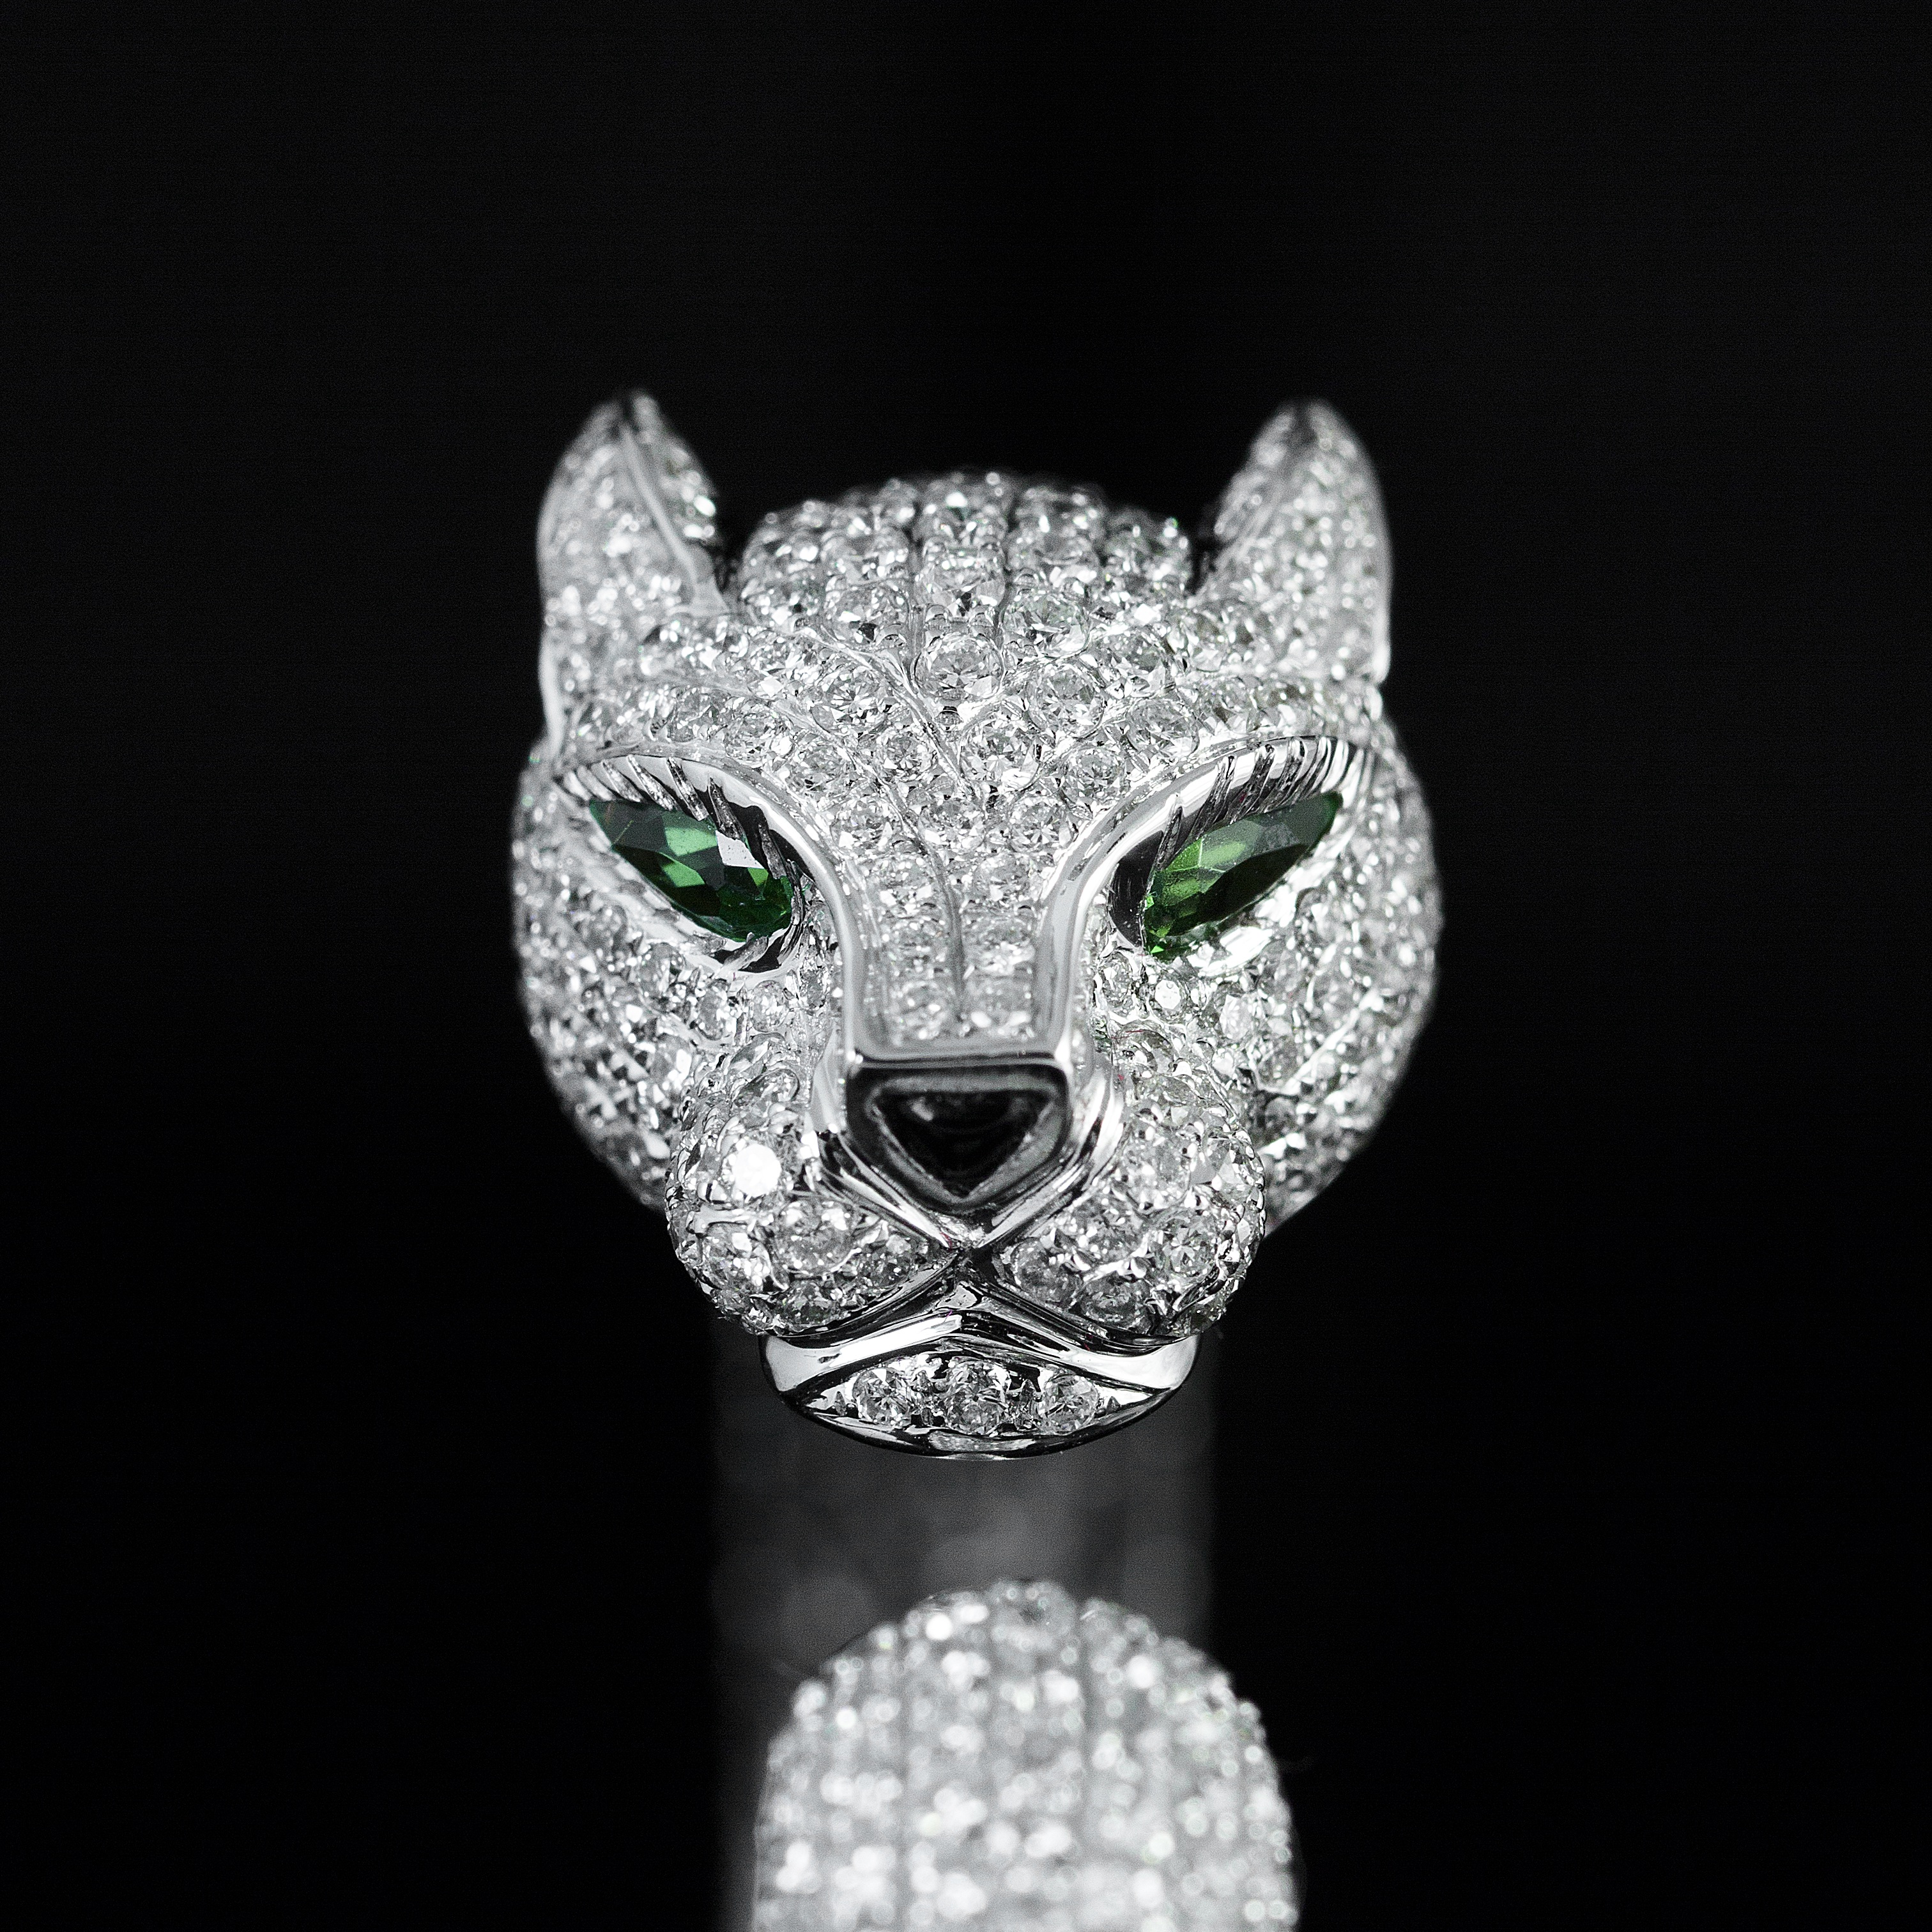
bracelet, jewellery, silver, head, diamond, gemstone, cartier, panther head, fashion accessory, bling bling